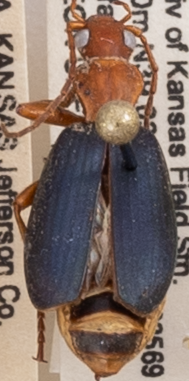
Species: Brachinus alternans
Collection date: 2021-07-28
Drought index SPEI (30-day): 0.394
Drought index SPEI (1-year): -0.276
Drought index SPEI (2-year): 0.862